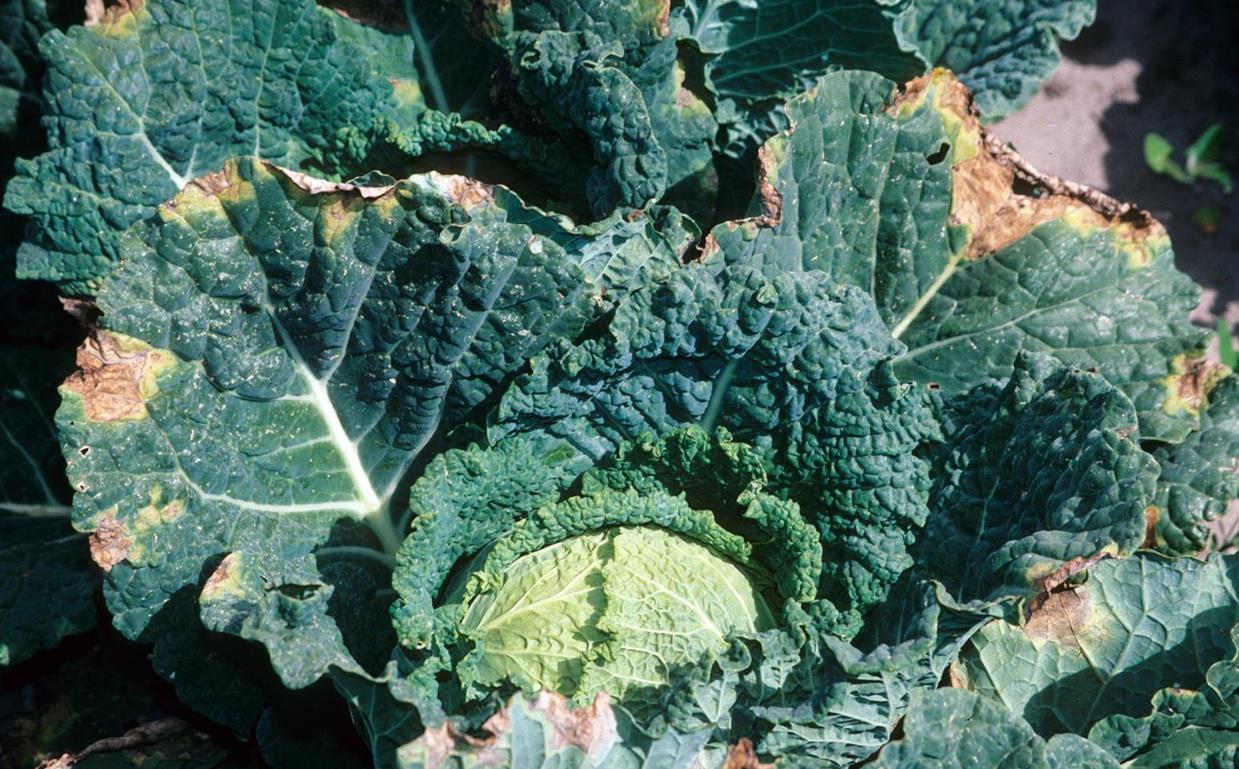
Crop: unknown
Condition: cabbage_cabbage_black_rot